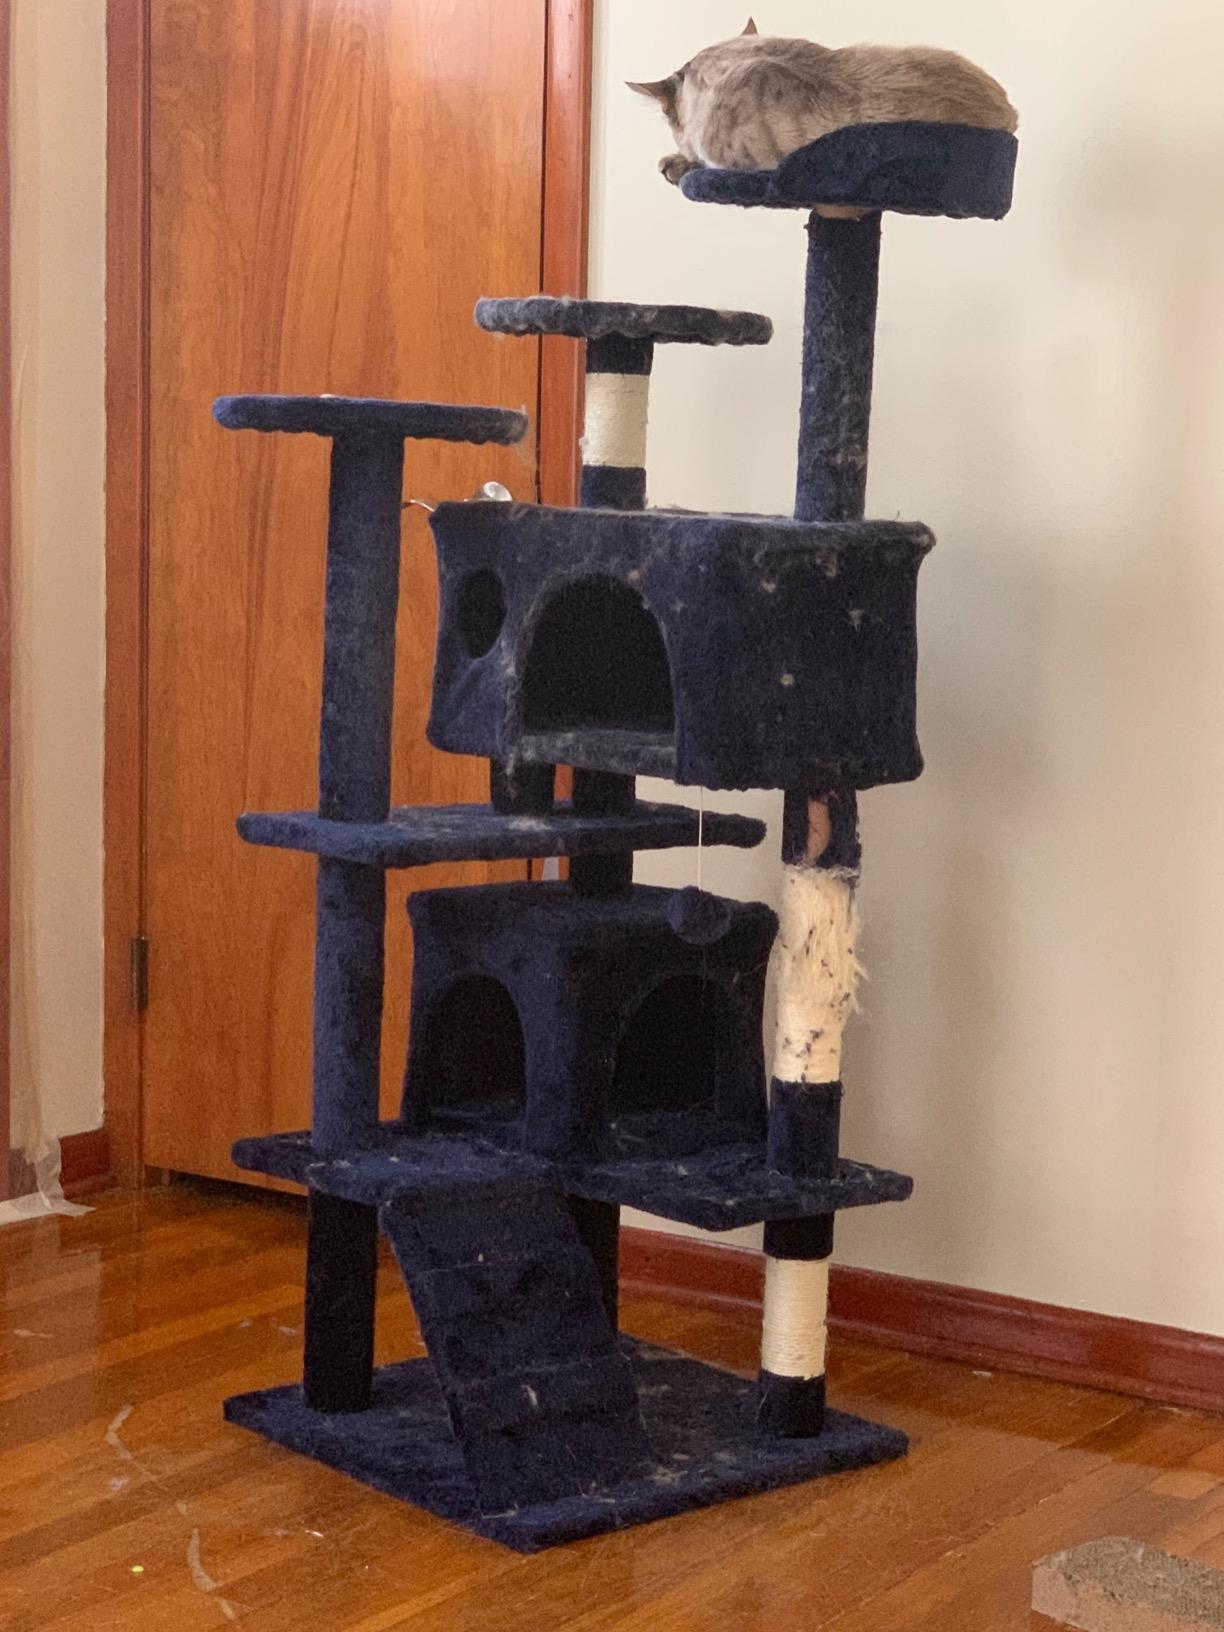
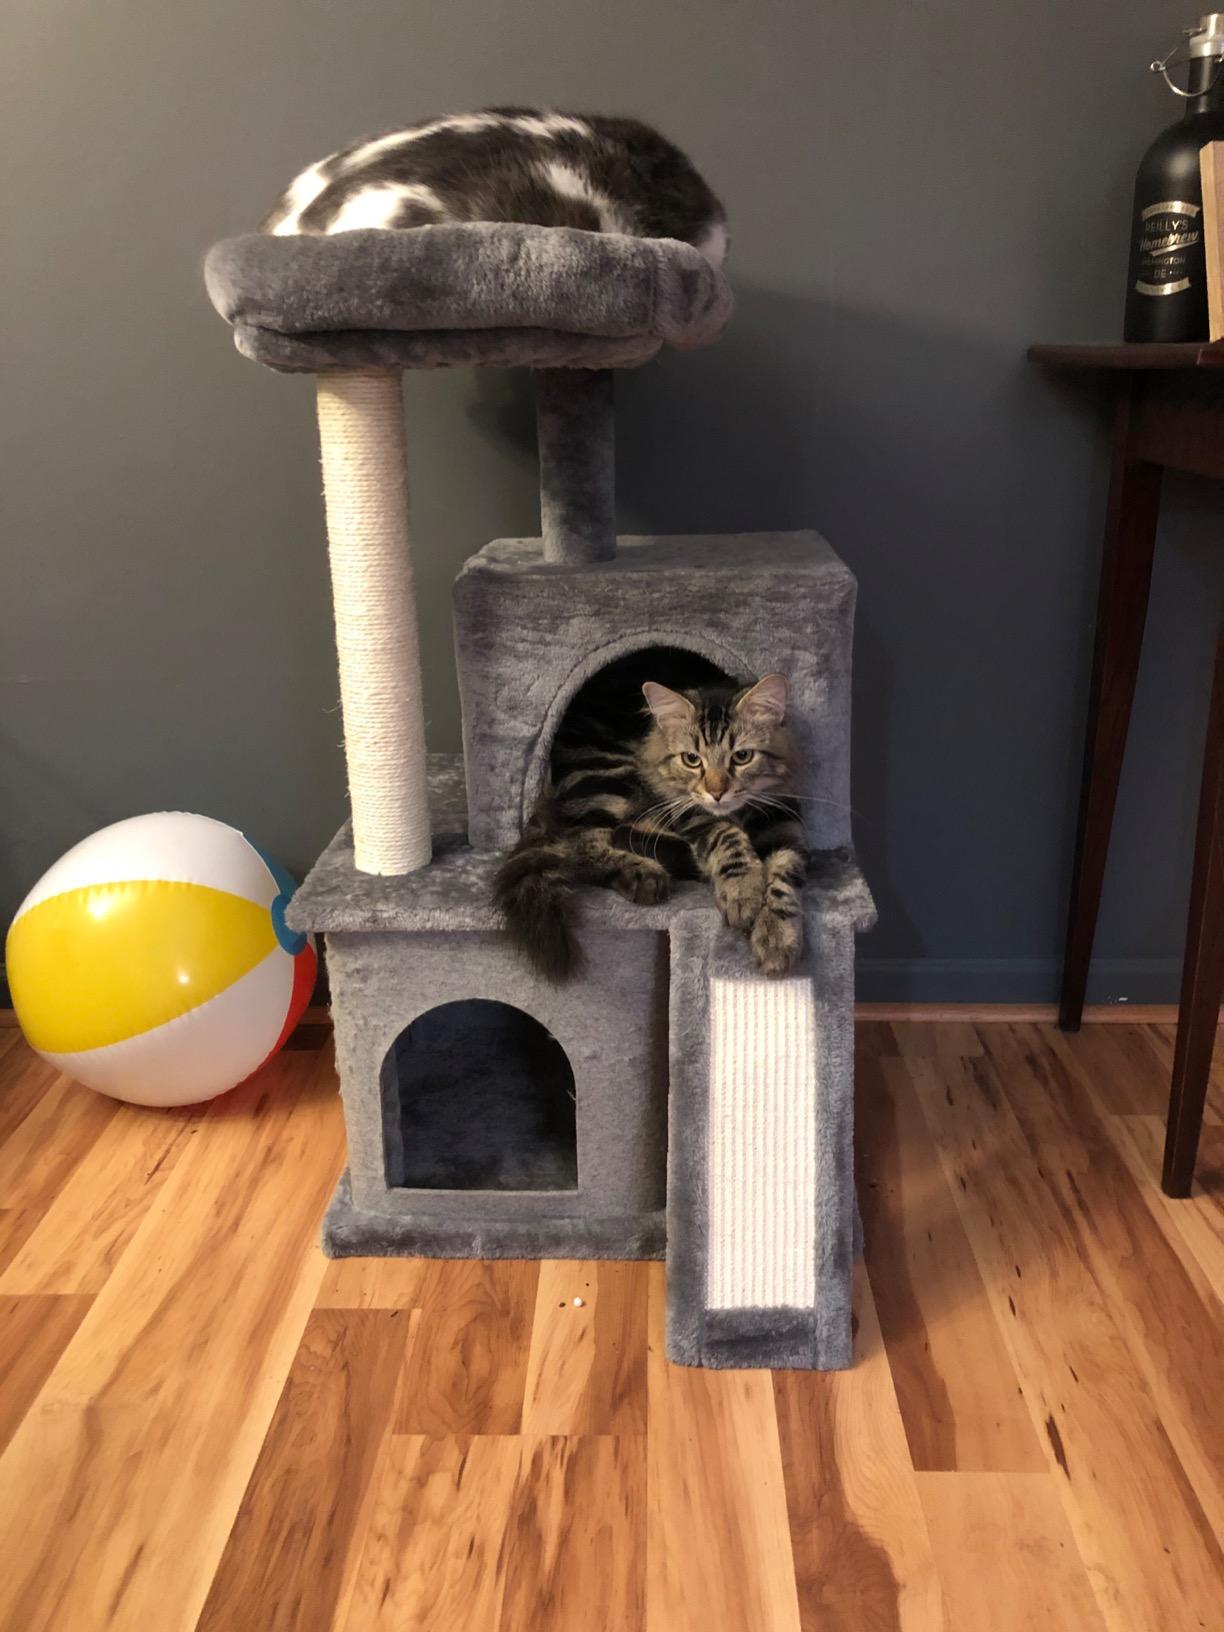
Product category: items_cat tree
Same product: no